Death of Vincent van Gogh

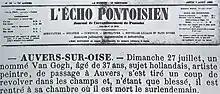
Article on Van Gogh's death from "L'Echo Pontoisien", 7 August 1890

Adeline Ravoux, the innkeeper's daughter who was 13 at the time, clearly recalled the incidents of July 1890. In an account written when she was 76, reinforced by her father's repeated reminders, she explains how on 27 July, Van Gogh left the inn after breakfast. When he had not returned by dusk, given the artist's regular habits, the family got worried. He finally arrived after nightfall, probably around 9 pm, holding his stomach. Adeline's mother asked whether there was a problem. Van Gogh started to answer with difficulty, "No, but I have..." as he climbed the stairs up to his room. Her father thought he could hear groans and found Van Gogh curled up in bed. When he asked whether he was ill, Van Gogh showed him a wound near his heart, admitting that during the night, he had set out for the wheat field where he had recently been painting and attempted suicide by shooting himself.